Worth, Kent

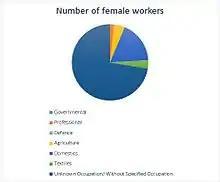
Female employment type in Worth 1881. The majority have no specific occupation, most likely housewives. The largest proportion of employed females were in domestic service, and minimal numbers worked as professionals, or in agriculture and textiles

Within Worth there are 403 households, the majority of these have either 1 or 2 occupants, 106 and 183 respectively.